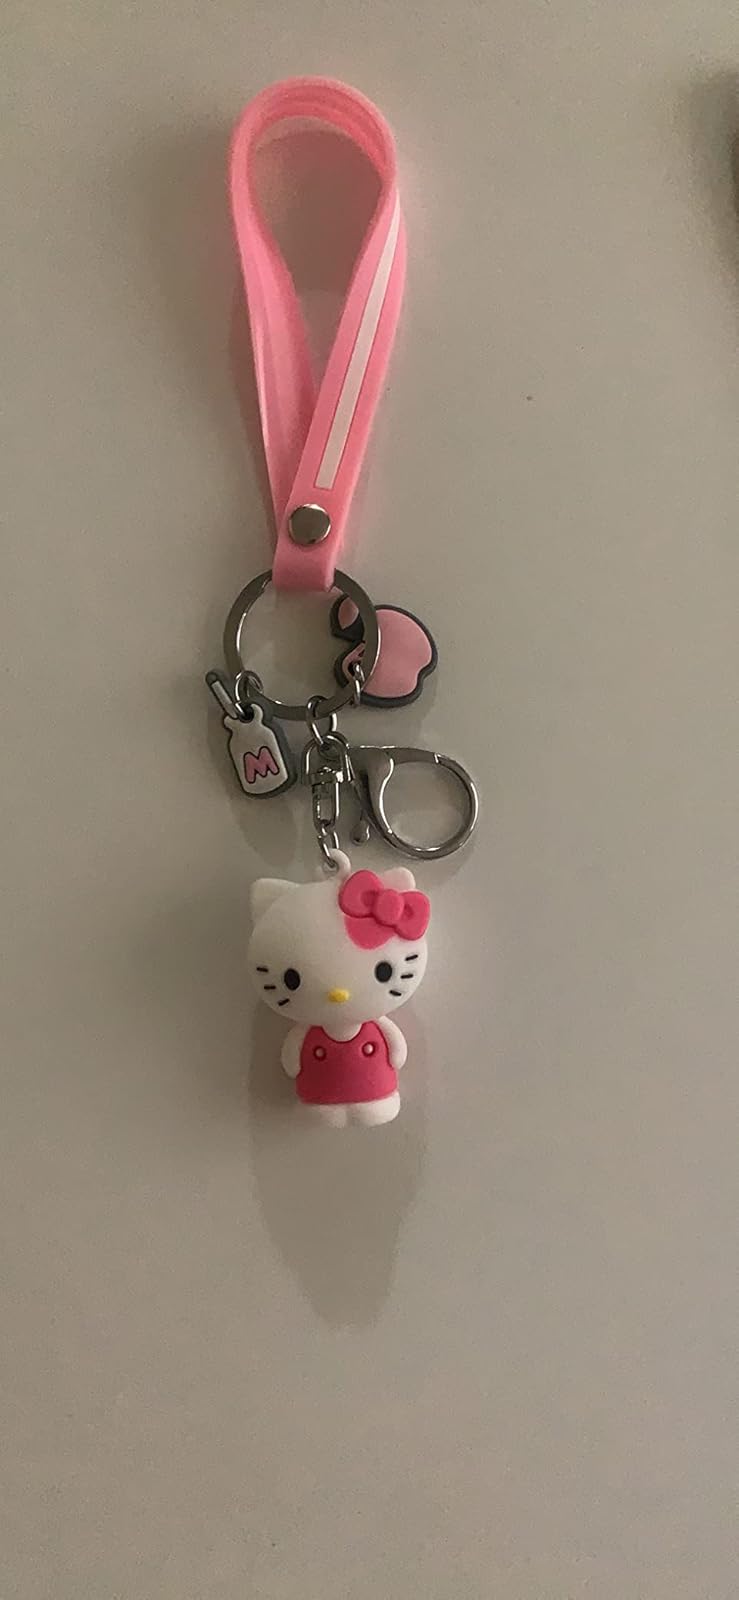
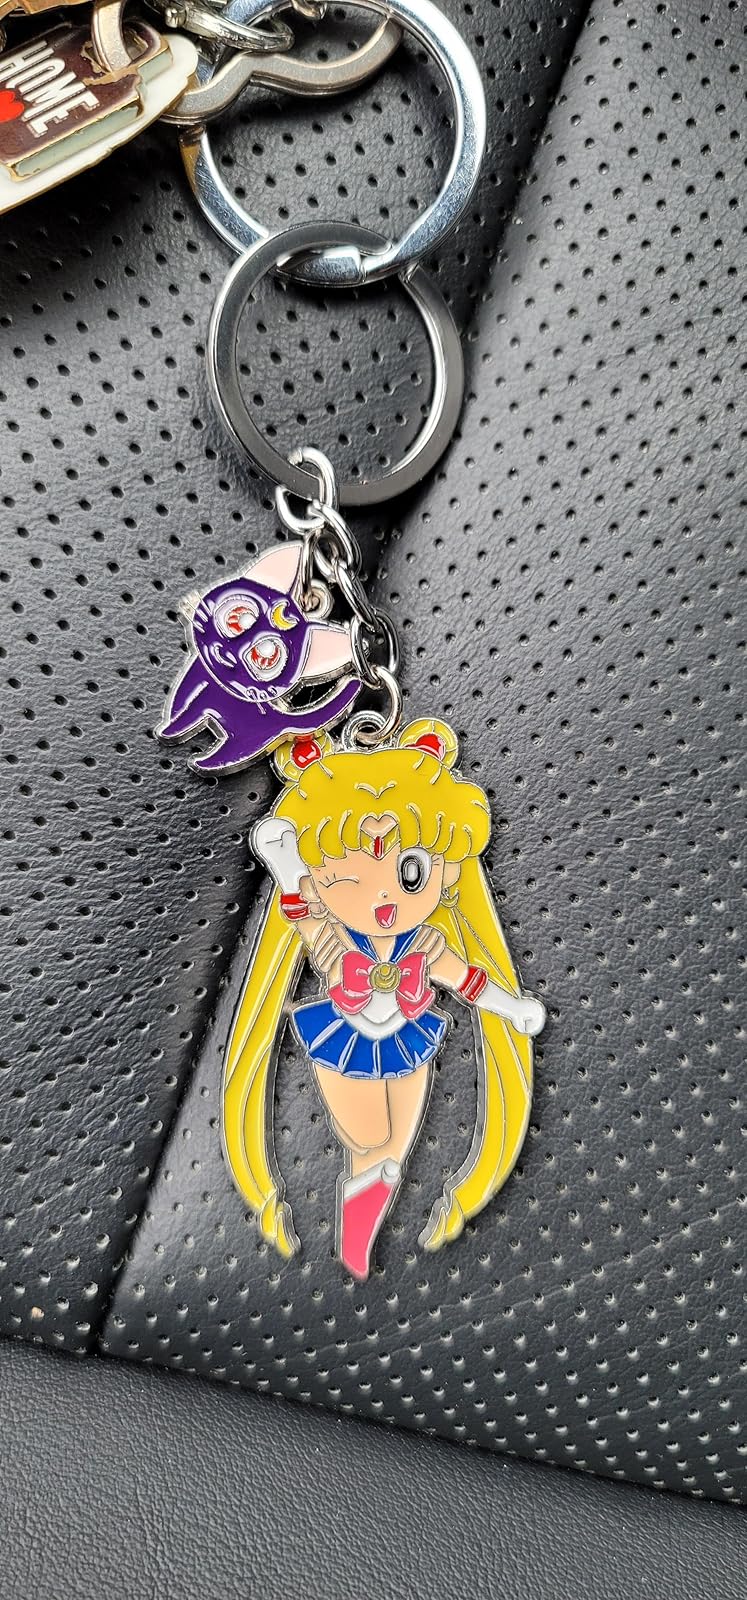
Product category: accessories_keychain
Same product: no